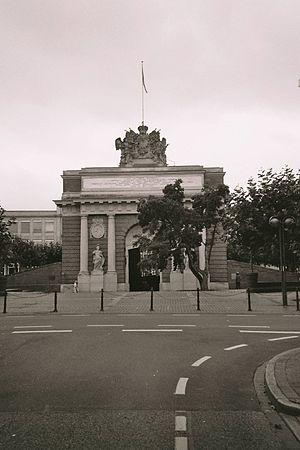
Wesel est une ville hanséate allemande située au bord du cours inférieur du Rhin se trouve à la limite nord-ouest de la région de la Ruhr en Rhénanie-du-Nord-Westphalie. C'est une commune autonome et le chef-lieu de l'arrondissement de Wesel du district de Düsseldorf ; elle est membre de la Hanse, de l'Eurorégion Rhin-Waal et de l'association cycliste des villes et agglomérations de Rhénanie-du-Nord-Westphalie.